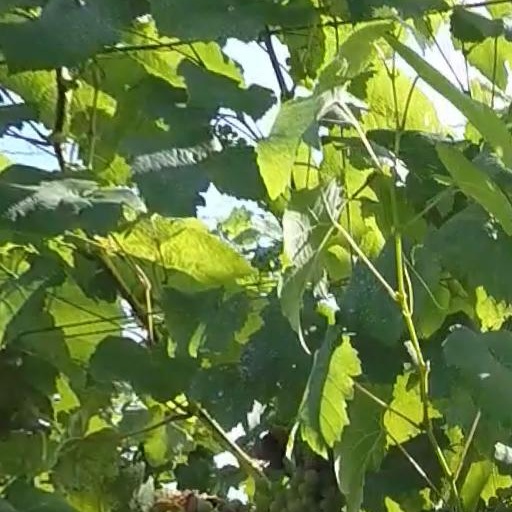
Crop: grape